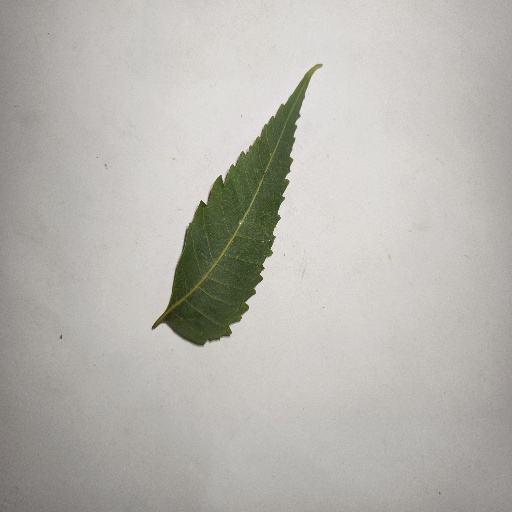
Species: Neem
Leaf condition: Healthy Leaf